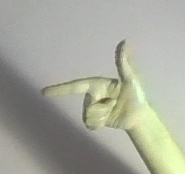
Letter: yaa